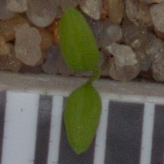
Label: common_chickweed